Wismut (company)

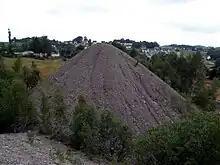
Dump of shaft 116, one of the most important uranium mines in Annaberg-Buchholz

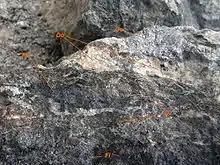
Uranium-Cobalt ore from shaft 139 in Marienberg

Annaberg-Buchholz in the central Ore Mountains is one of the famous historical silver mining towns of the Ore Mountains. Uranium mining by SAG Wismut commenced in 1947 and took place until 1958. About 450 tonnes of uranium were produced.